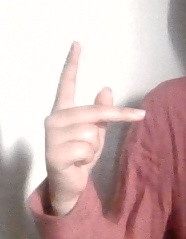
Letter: dha